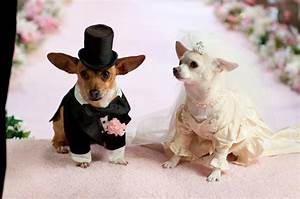
Label: cane